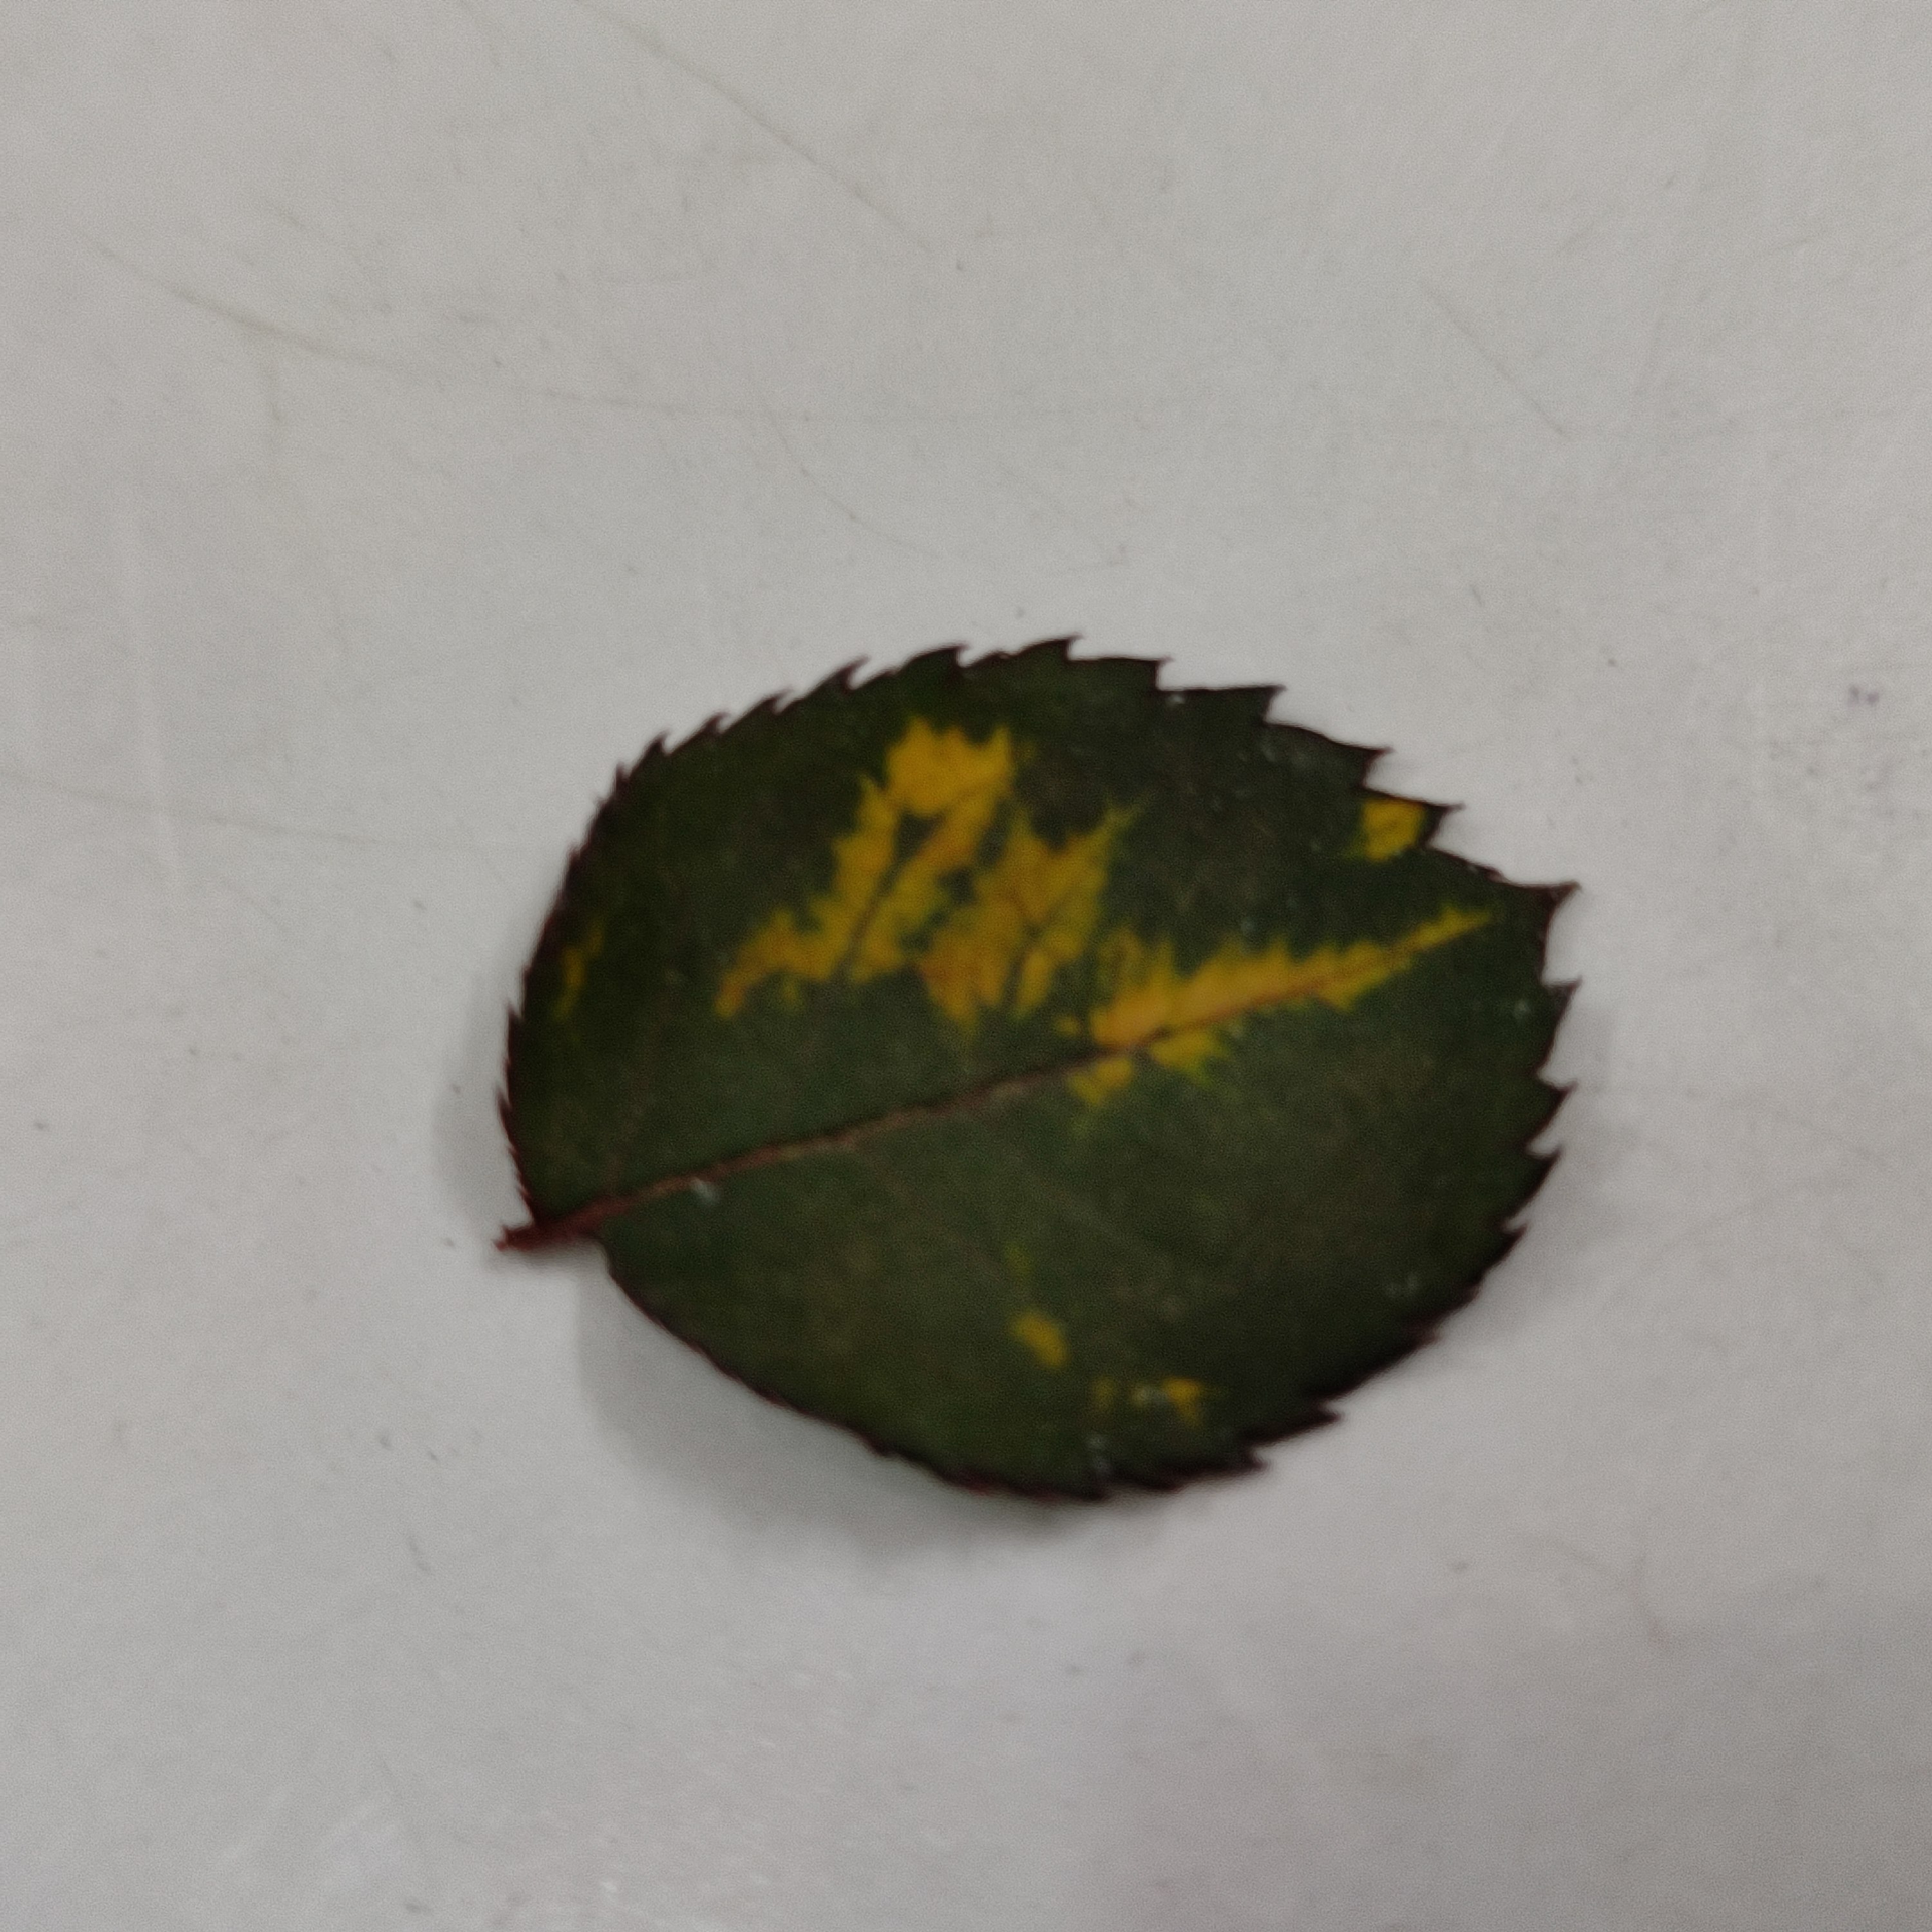
Label: Yellow Mosaic Virus